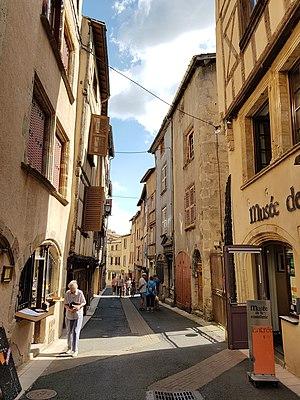
Le Musée de la Coutellerie de Thiers
Le musée de la coutellerie est un musée municipal situé à Thiers dans le département français du Puy-de-Dôme en région Auvergne-Rhône-Alpes.